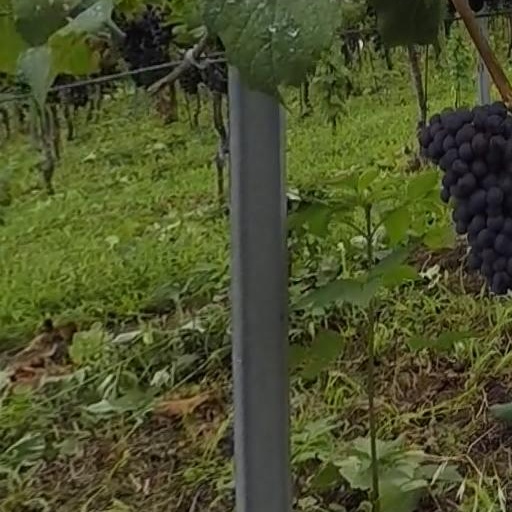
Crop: grape